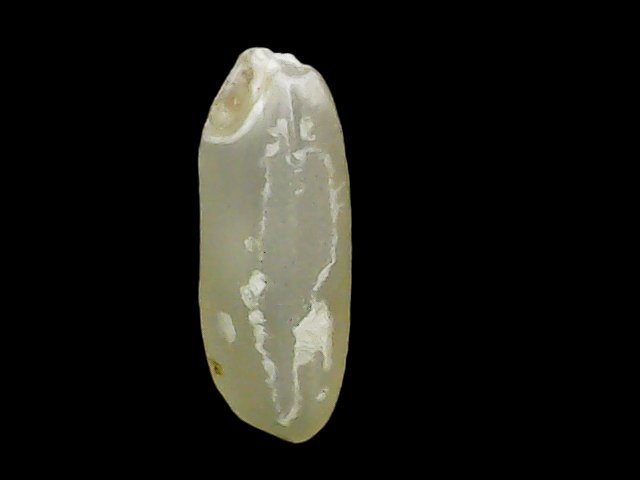
Rice variety: Binadhan11